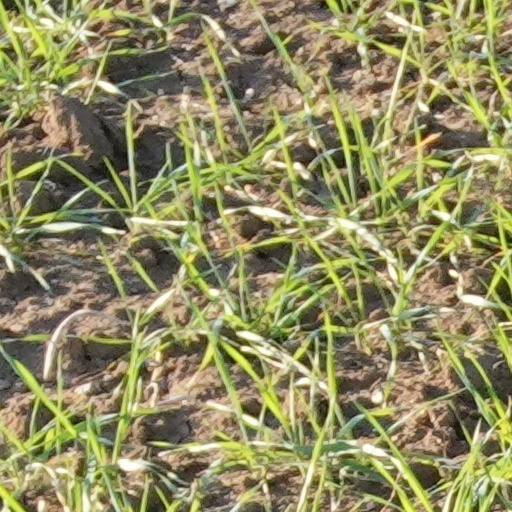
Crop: wheat